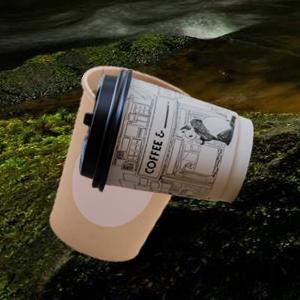
Label: cups